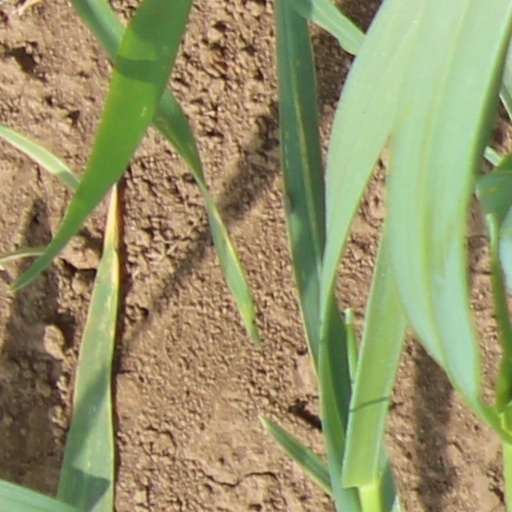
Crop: wheat